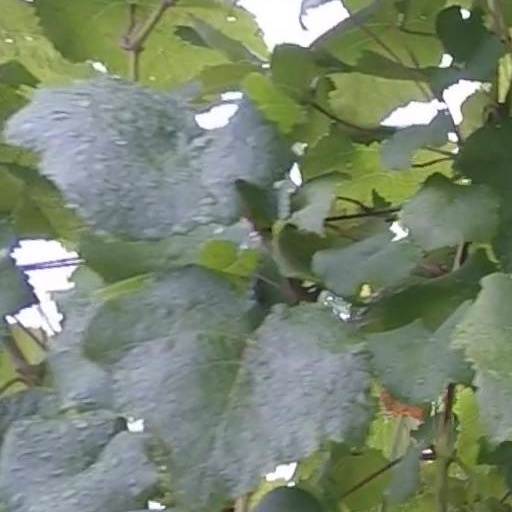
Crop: grape